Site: brandenburg
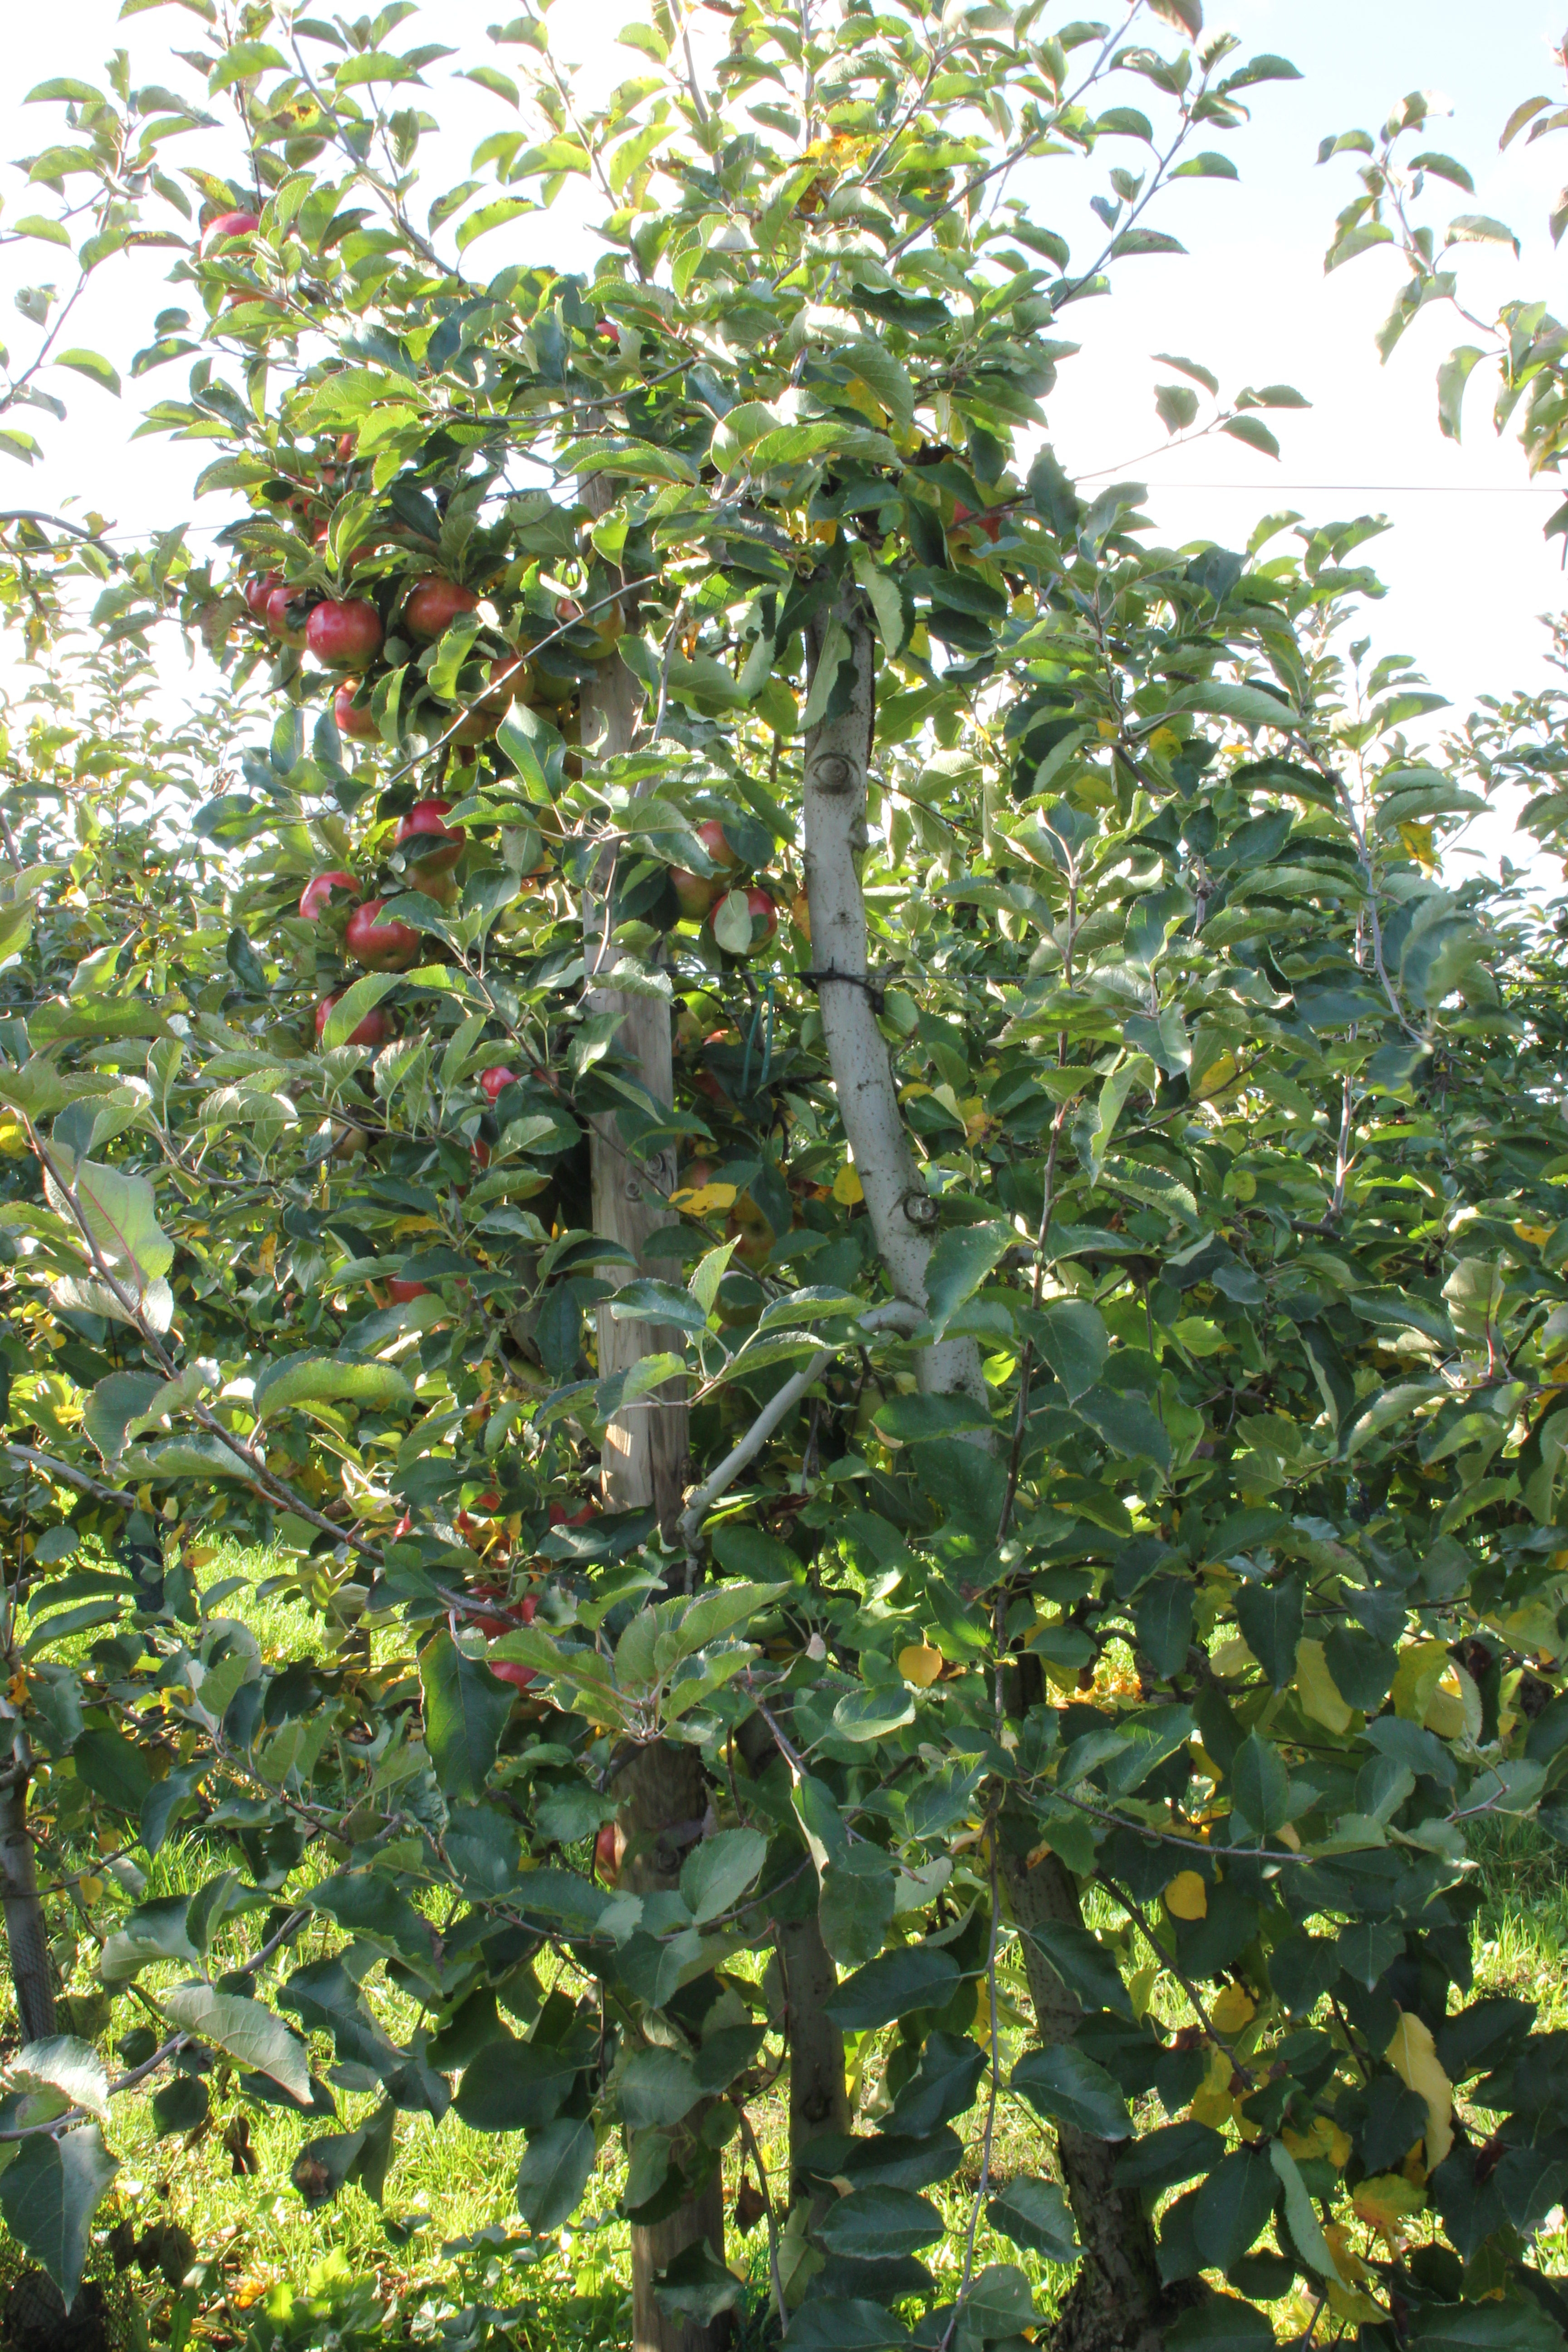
Growth stage (BBCH 91): Senescence, beginning of dormancy